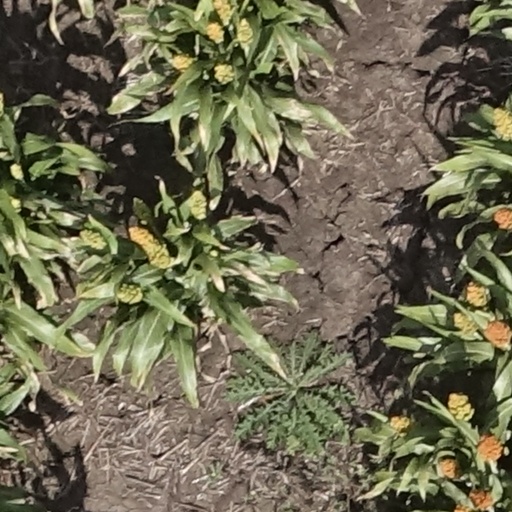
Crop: sorghum